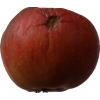
Label: Apple 17